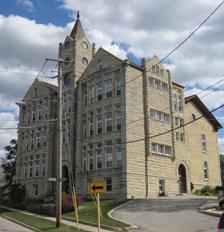
Building: Lemont Central Grade School
Country: United States of America
Year built: 1869
United States historic place Lemont Central Grade School U.S. National Register of Historic Places Show map of Chicago metropolitan area Show map of Illinois Show map of the United States Location 410 McCarthy Rd., Lemont, Illinois Coordinates 41°40′21″N 87°59′50″W / 41.67250°N 87.99722°W / 41.67250; -87.99722 ( Lemont Central Grade School ) Area 1 acre (0.40 ha) Built 1869 ( 1869 ) Architect John H. Barnes Architectural style Late Victorian NRHP reference No. 75000656 Added to NRHP March 7, 1975 The Lemont Central Grade School is a former school building at 410 McCarthy Road in Lemont , Illinois . The school was built in 1869 to replace Lemont's first school, which opened in 1836 when the area was still largely rural. Locally quarried limestone was used to construct the school; at the time, limestone production was one of the city's main industries. Architect John Barnes of Joliet designed the Victorian building. As the city's population grew considerably during the construction of the Chicago Sanitary and Ship Canal in the 1890s, an annex was placed on the school in 1896 to accommodate additional students. The school operated until building safety issues forced its closure in 1974; at the time, it was the oldest continuously operating school in the state. The building has since been converted to condominiums . The building was added to the National Register of Historic Places on March 7, 1975. References